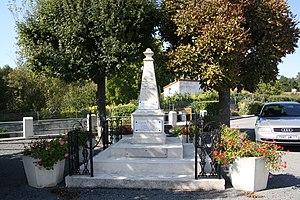
Monument aux morts de Vervant, Charente-Maritime (France).
Vervant est une commune du sud-ouest de la France située dans le département de la Charente-Maritime. Ses habitants sont appelés les Vervantais et les Vervantaises.